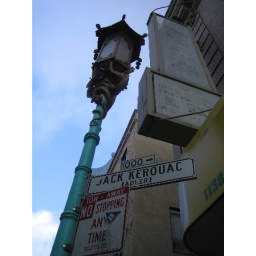
these lamps were all over. this sign was only in one place.